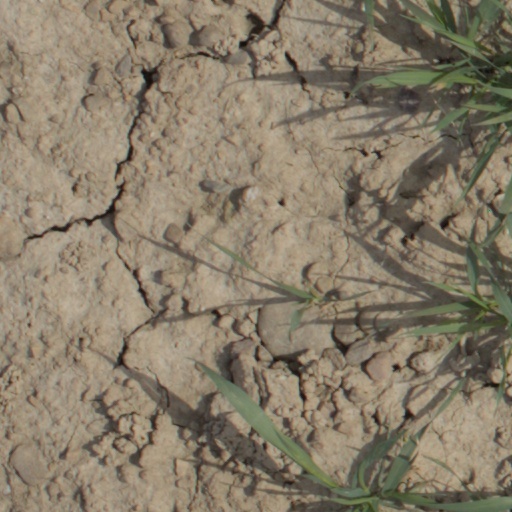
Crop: wheat